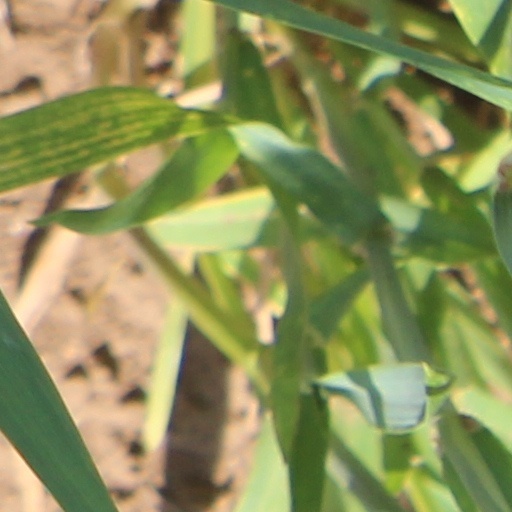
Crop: wheat